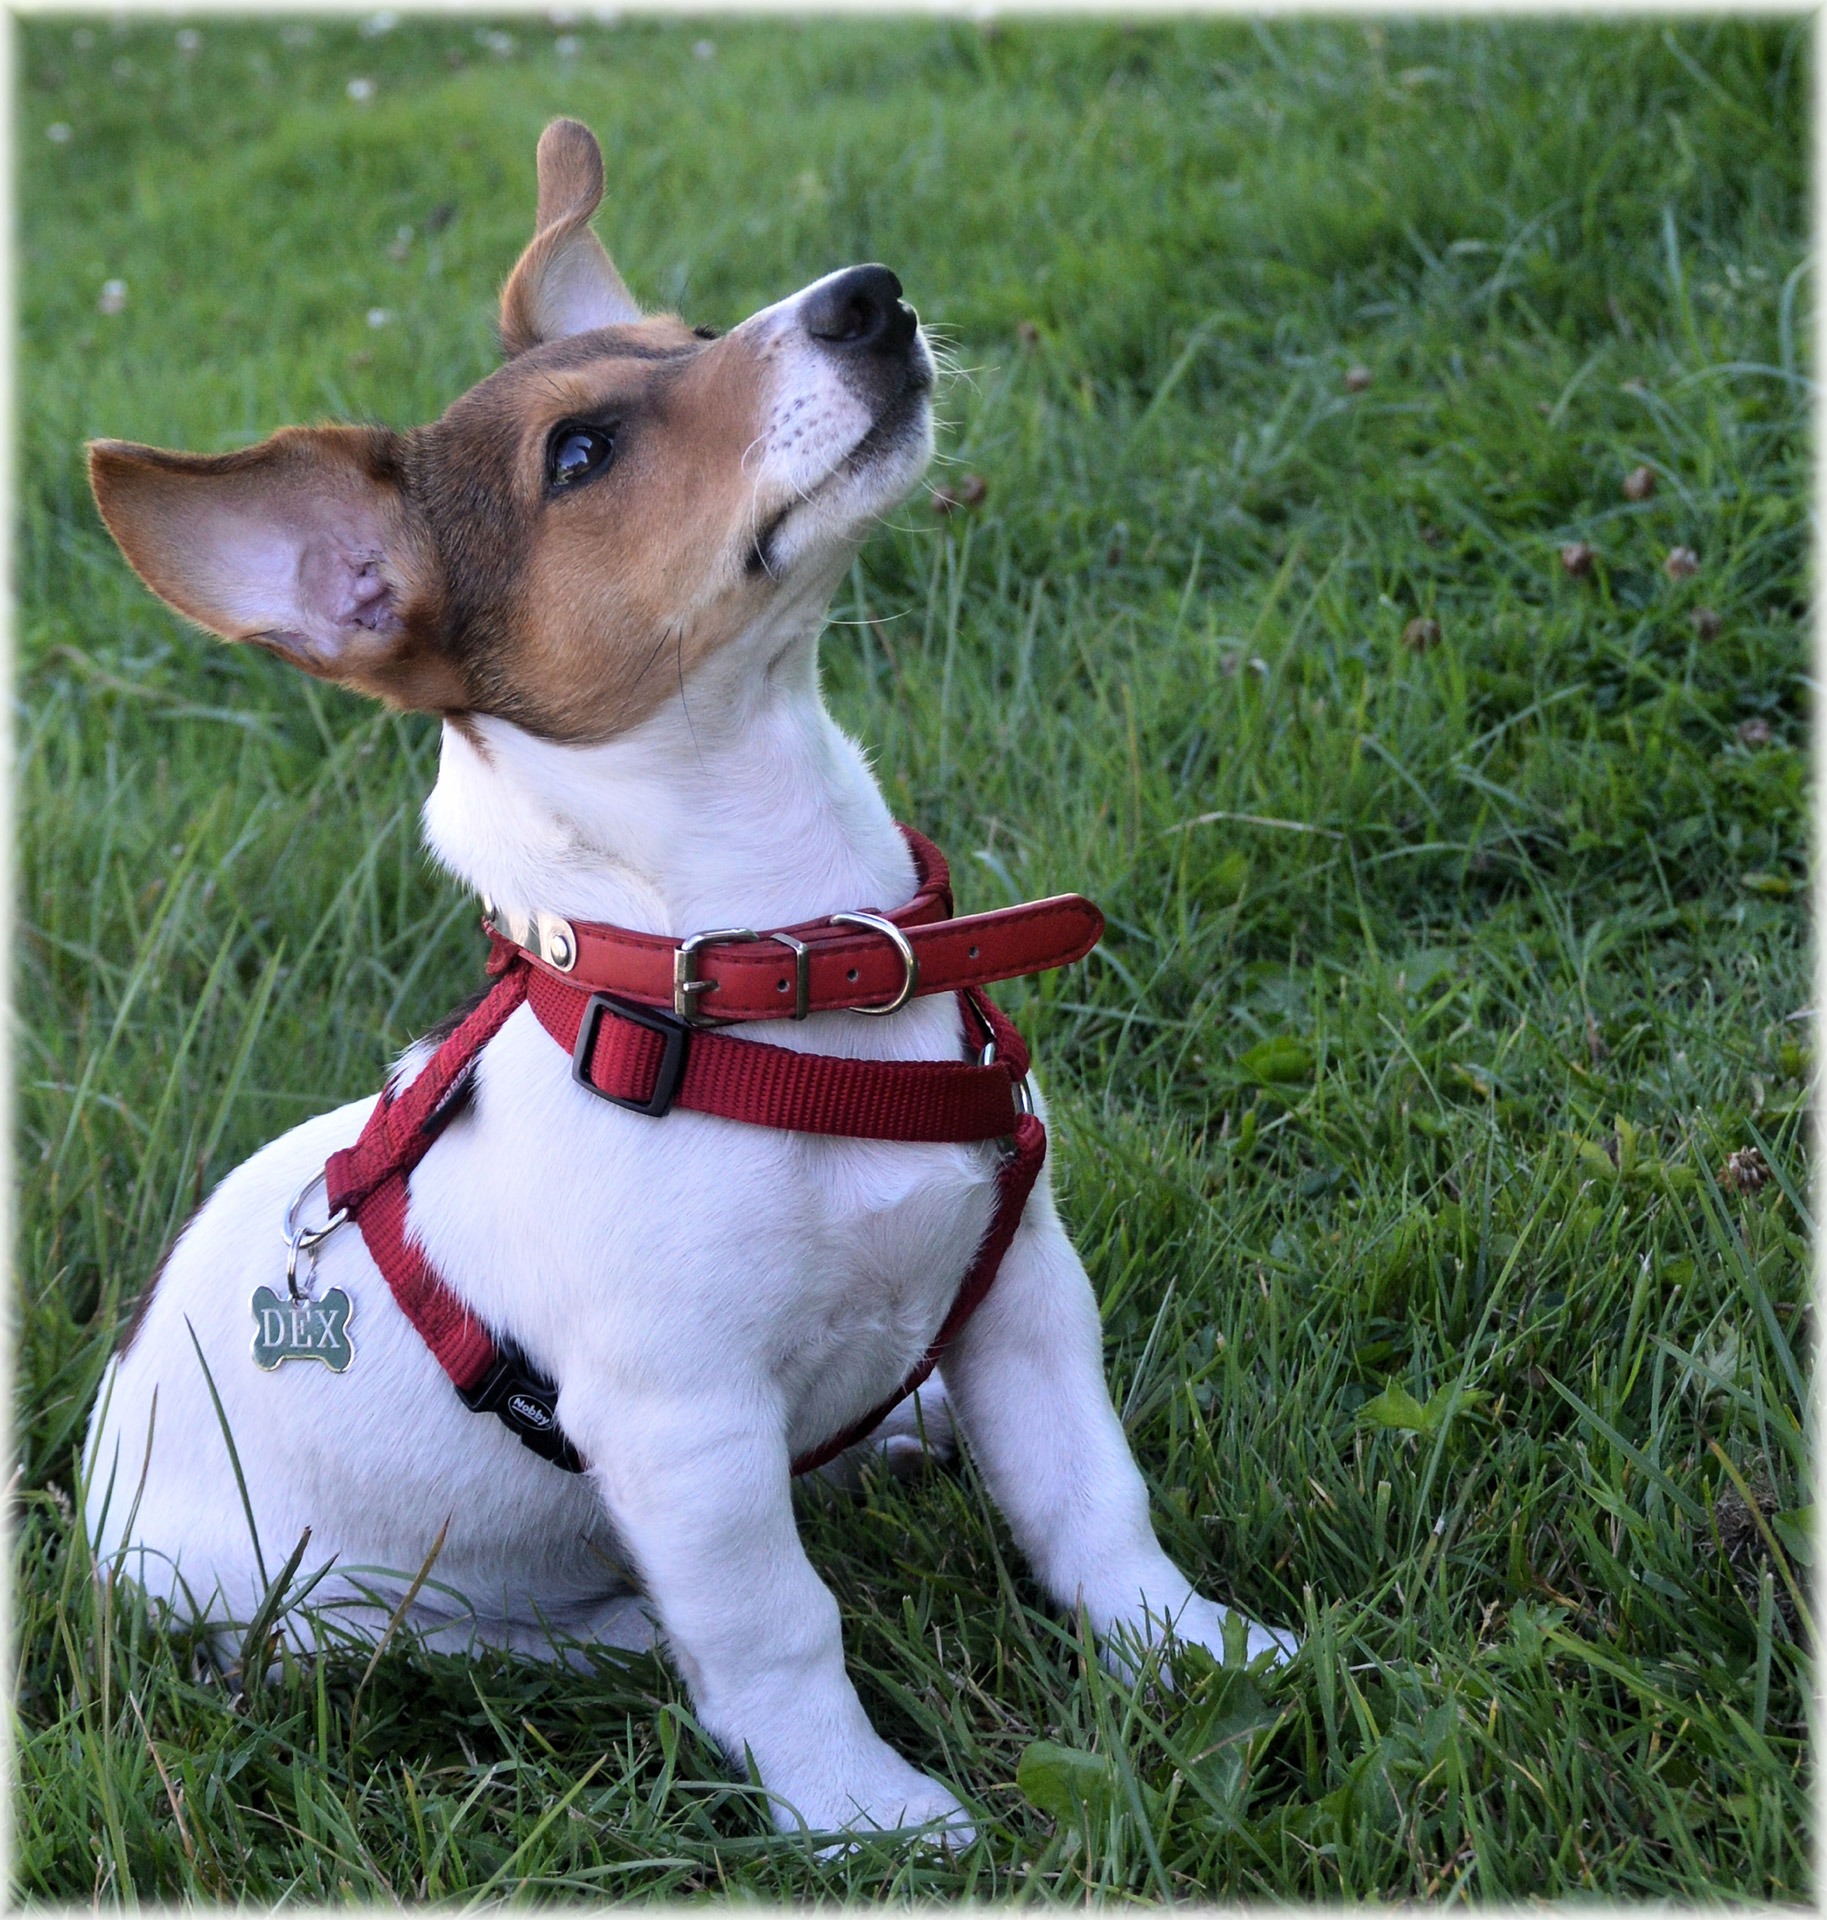
puppy, dog, pet, mammal, dogs, vertebrate, dog breed, terrier, breed, jack russell terrier, dog like mammal, animal sports, russell terrier, danish swedish farmdog, toy fox terrier, italian greyhound, miniature fox terrier